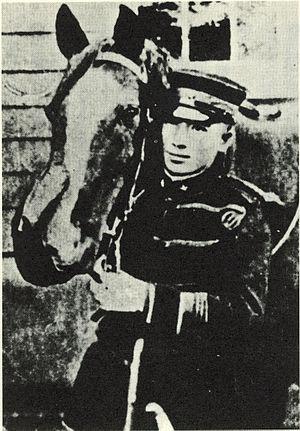
Kim Kyung-cheon était un militant indépendantiste coréen et un chef militaire.